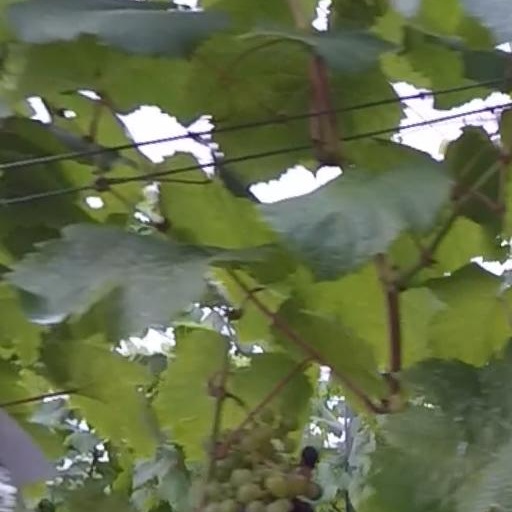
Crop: grape